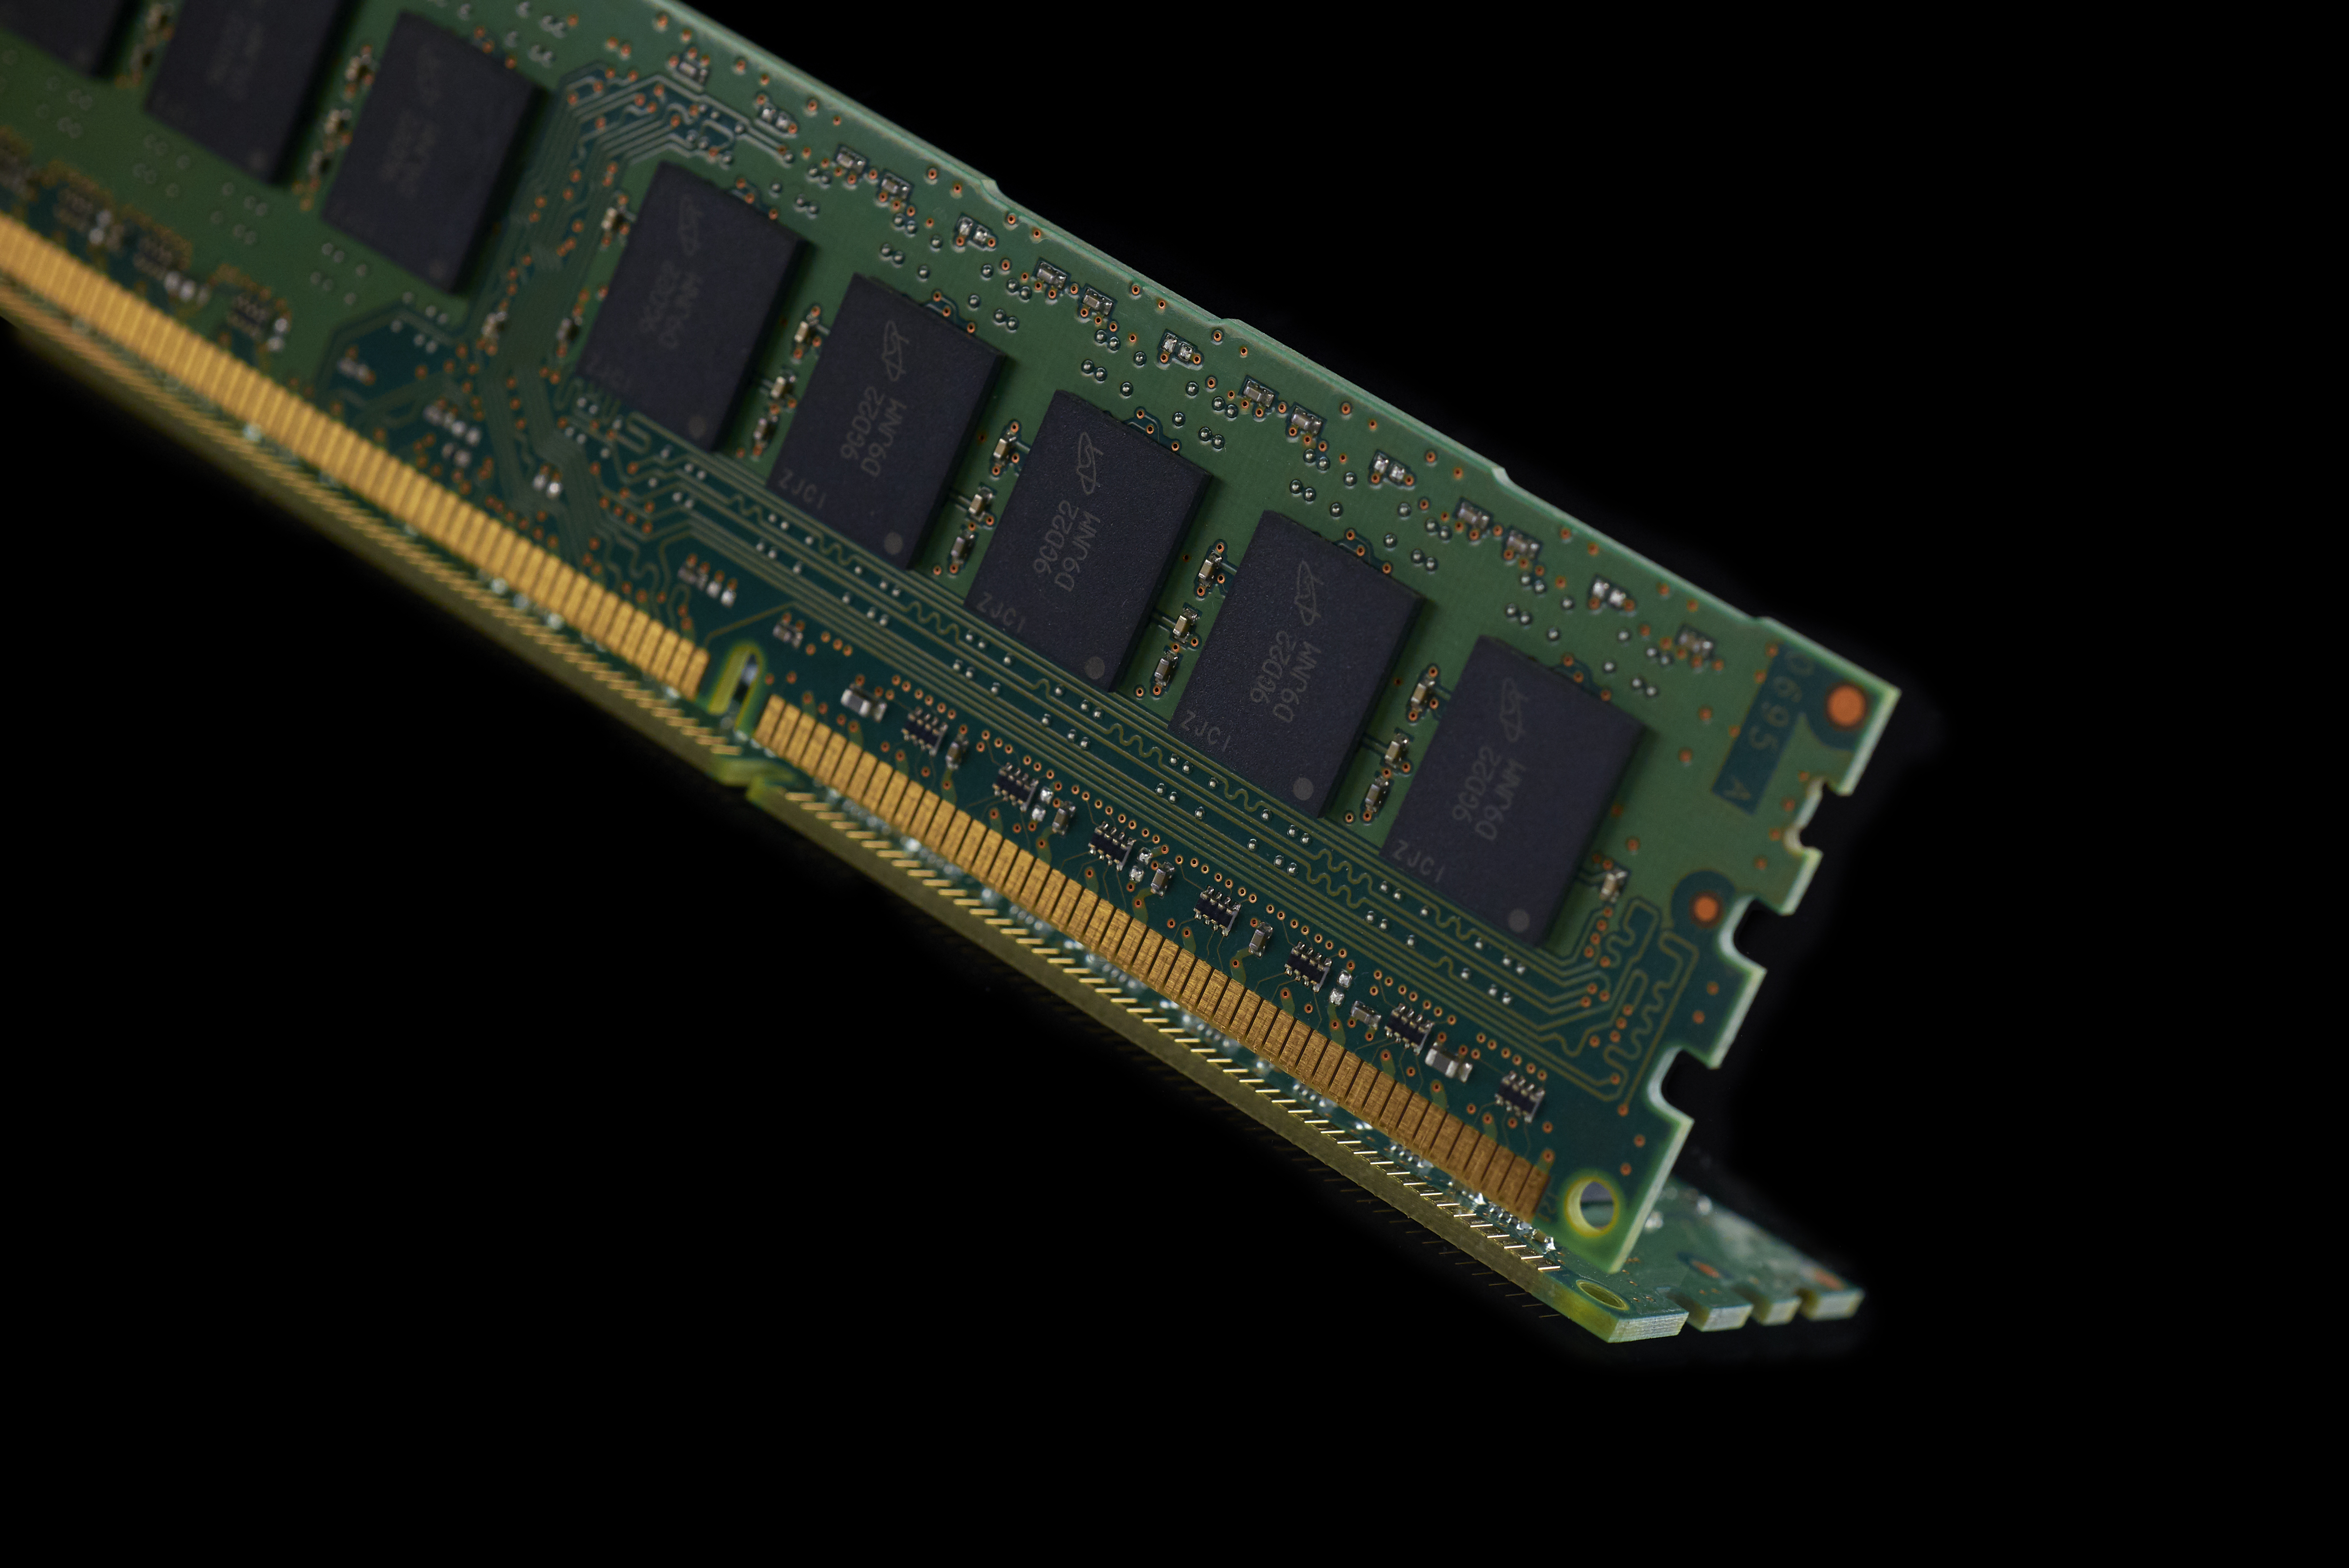
random access memory, personal computer hardware, technology, electronic device, electronics accessory, computer data storage, computer hardware, read only memory